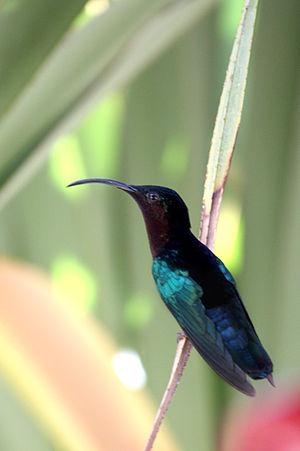
En biologie du développement, la coadaptation est l'ajustement mutuel de caractères selon leurs trois modalités d'interaction :
Le Colibri madère est une espèce d'oiseau-mouche, dont le protonyme est Trochilus jugularis.